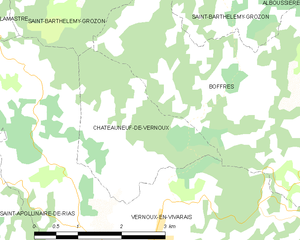
Carte des communes françaises: Châteauneuf-de-Vernoux